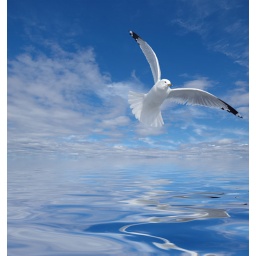
Overlooking ocean with very nice cloudy sky and its reflection with seagull flying over